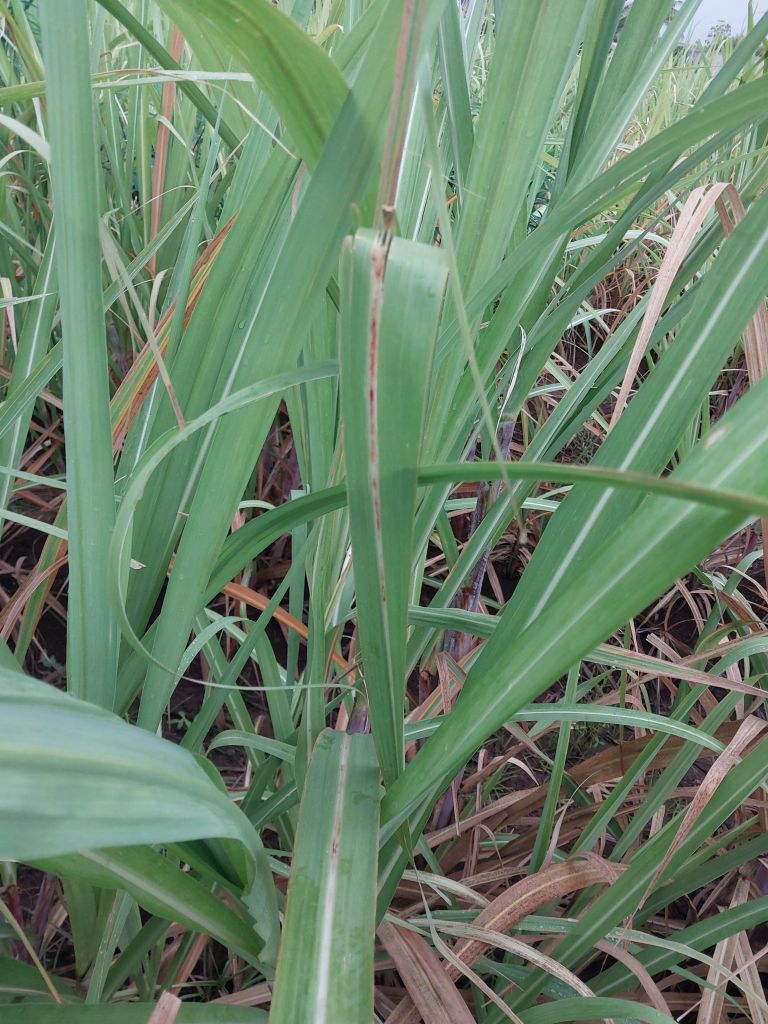
Label: Brown Spot